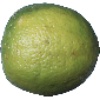
Label: Limes 1